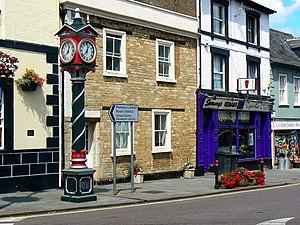
Cricklade est une ville anglaise dans le Wiltshire, située entre Londres et Bristol, sur la Tamise. La ville compte, en 2011, 4 227 habitants.